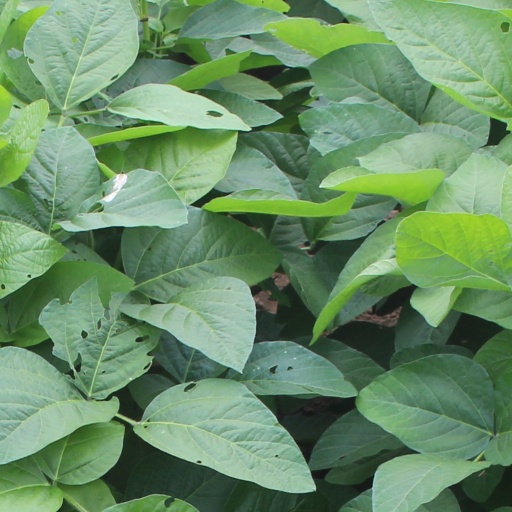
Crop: soybean